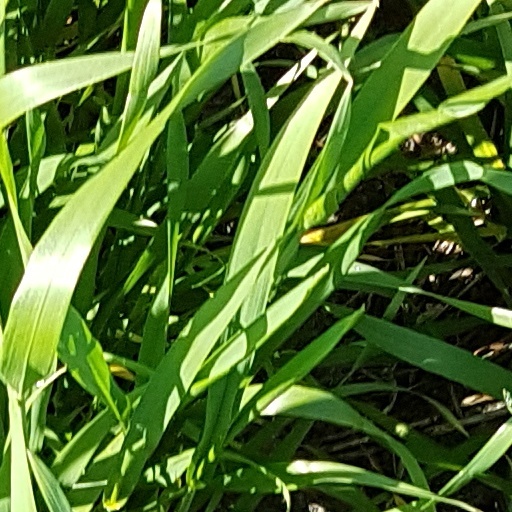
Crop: wheat